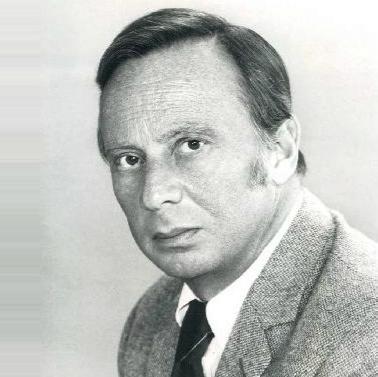
Age: 45